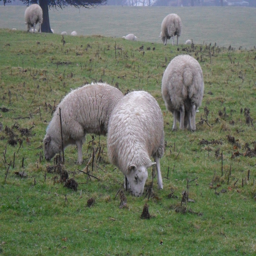
A group of white sheep grazing in grassy field next to tree.
A group of sheep that are grazing in the field.
there are many sheep eating from this grass next to water
Wooly sheep grazing on hilly green pasturage with trees.
A herd of sheep grazing in the field